Derbyshire Constabulary

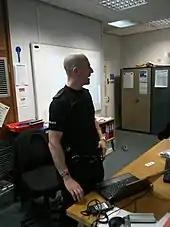
Derbyshire P.C. at Allestree Woodlands School discussing online safety

To police the county the force is divided into two territorial divisions, based respectively in the towns of Buxton and Chesterfield (North Division – covering High Peak and Derbyshire Dales District Council areas, Chesterfield, NE Derbyshire, Amber Valley and Bolsover and the villages of South Normanton and Pinxton which lie within the boundaries of Bolsover District Council), and Derby ( South Division – policing the city of Derby and the districts of Erewash, Long Eaton and South Derbyshire). The Force Headquarters, near Ripley and close to the A38 road, is Butterley Hall, former residence of Benjamin Outram and once owned by the Butterley Company.